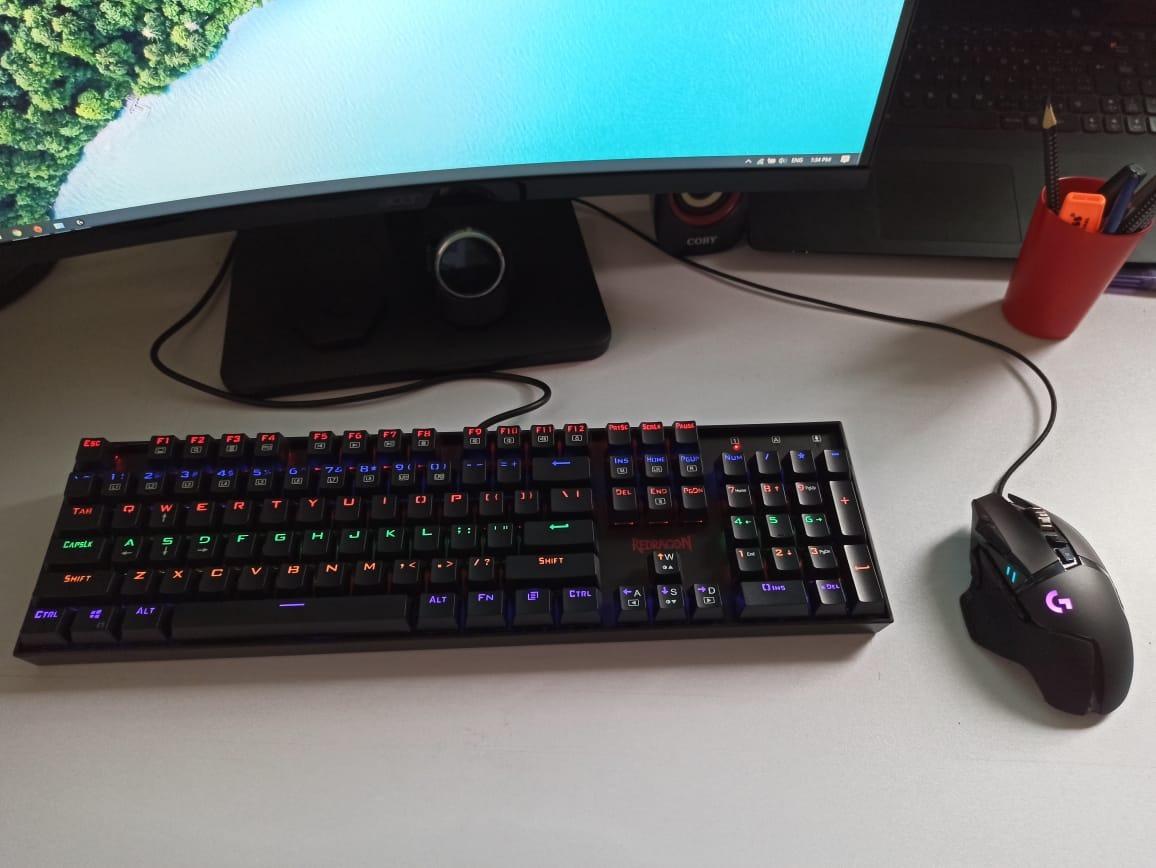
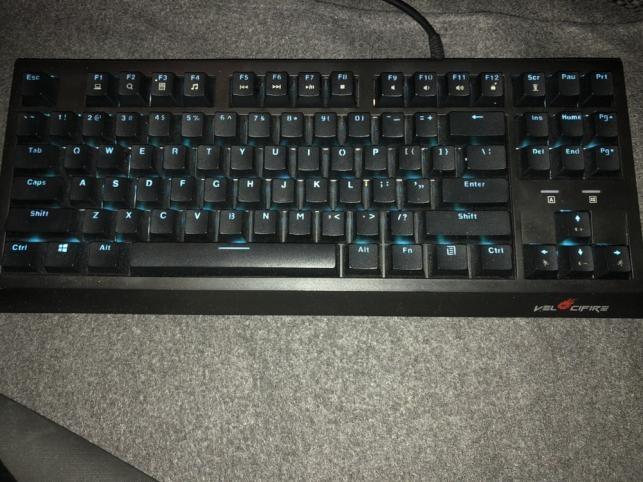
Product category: keyboard
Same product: no